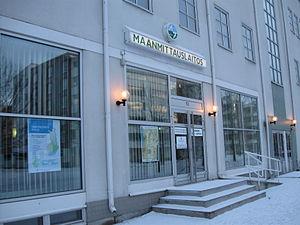
Le Service national cartographique de Finlande est un organisme officiel traitant des questions de cartographie et de cadastre en Finlande. Il est sous la direction du Ministère de l'agriculture et des forêts de Finlande.